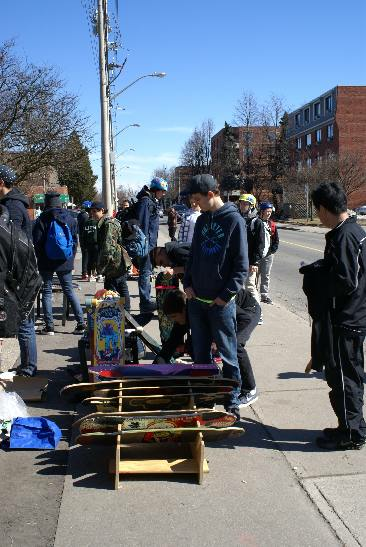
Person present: Yes